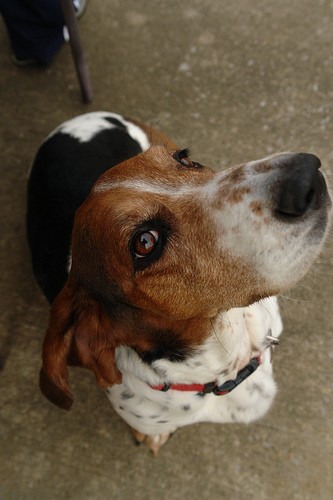
Animal: dog
Breed: basset_hound